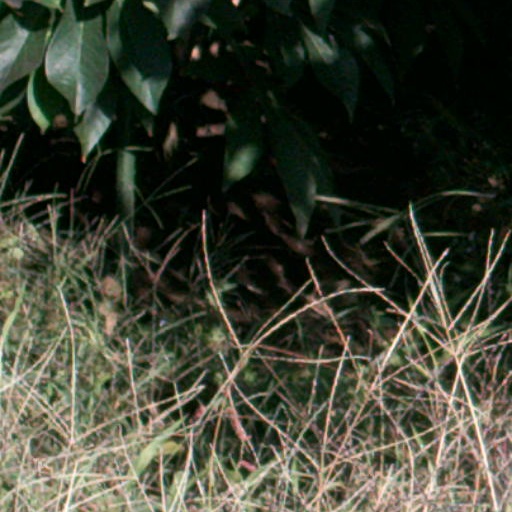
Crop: cassava